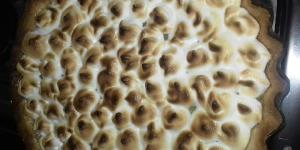
tarta de pina y merengue al horno